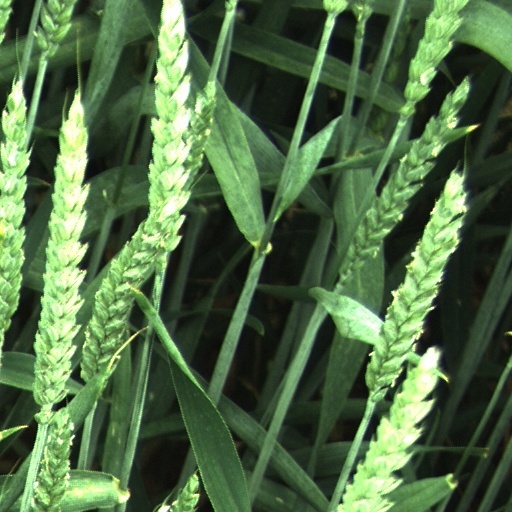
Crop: wheat